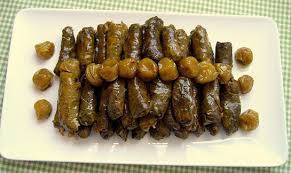
Yemek: yaprak_sarma